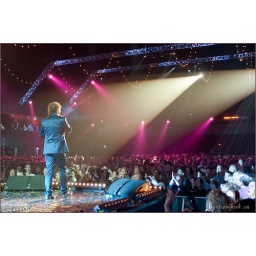
TV registratie van de Top 2000 in Concert - editie 2009Heineken Music Hall AmsterdamRadio 2 en Ned. 3 - NPS